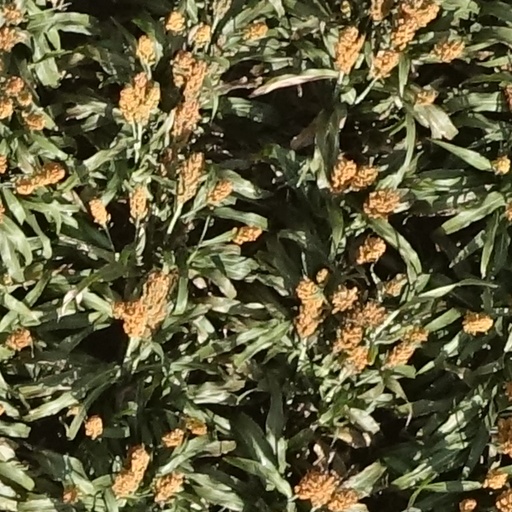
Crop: sorghum